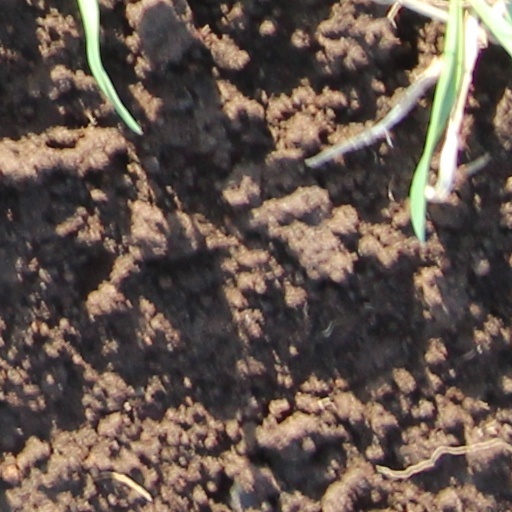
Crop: wheat